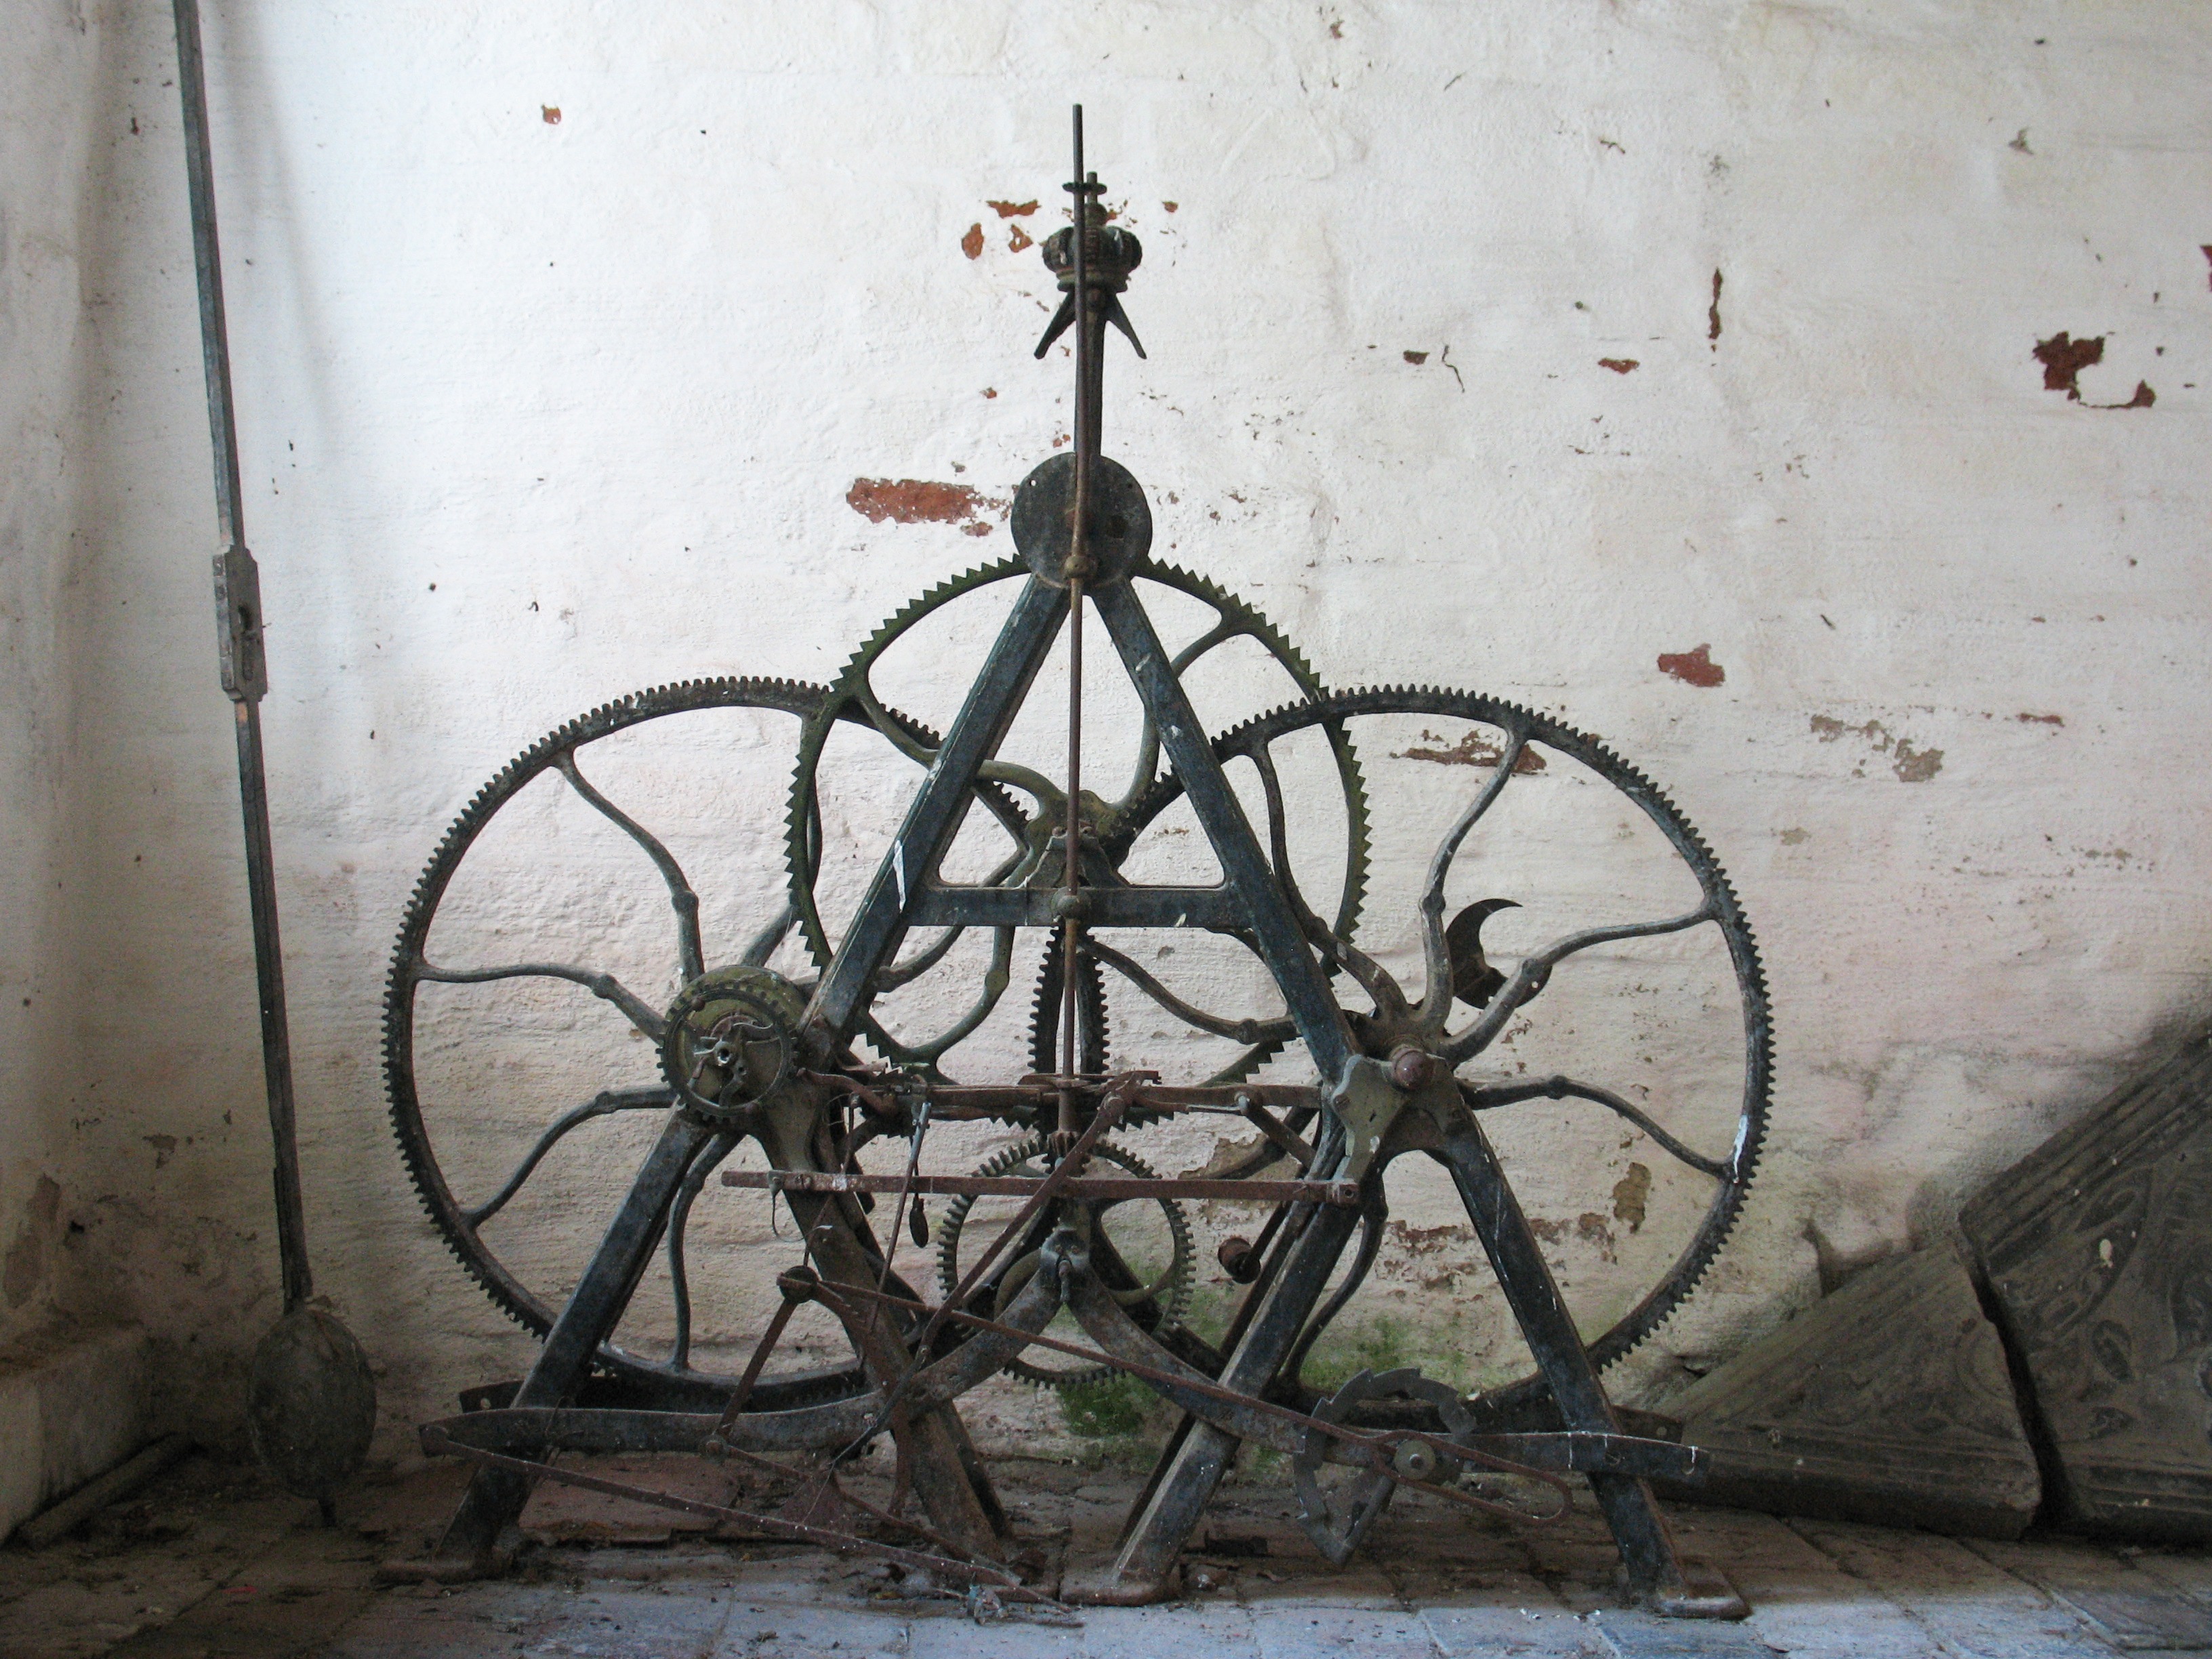
snow, antique, wheel, clock, view, old, wall, gear, ancient, machine, nostalgia, movement, sculpture, art, gears, wheels, iron, historically, transmission, antiquarian, into each other